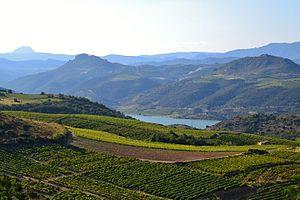
Vue sur le vignoble de Caramany (appellation AOC Côtes du Roussillon Villages), dans les Pyrénées-Orientales (France)
Caramany est une commune française située dans le département des Pyrénées-Orientales, en région Occitanie.
Le caramany, ou côtes-du-roussillon villages Caramany, est un vin produit sur les communes de Caramany, Cassagnes et Bélesta, dans le département des Pyrénées-Orientales.